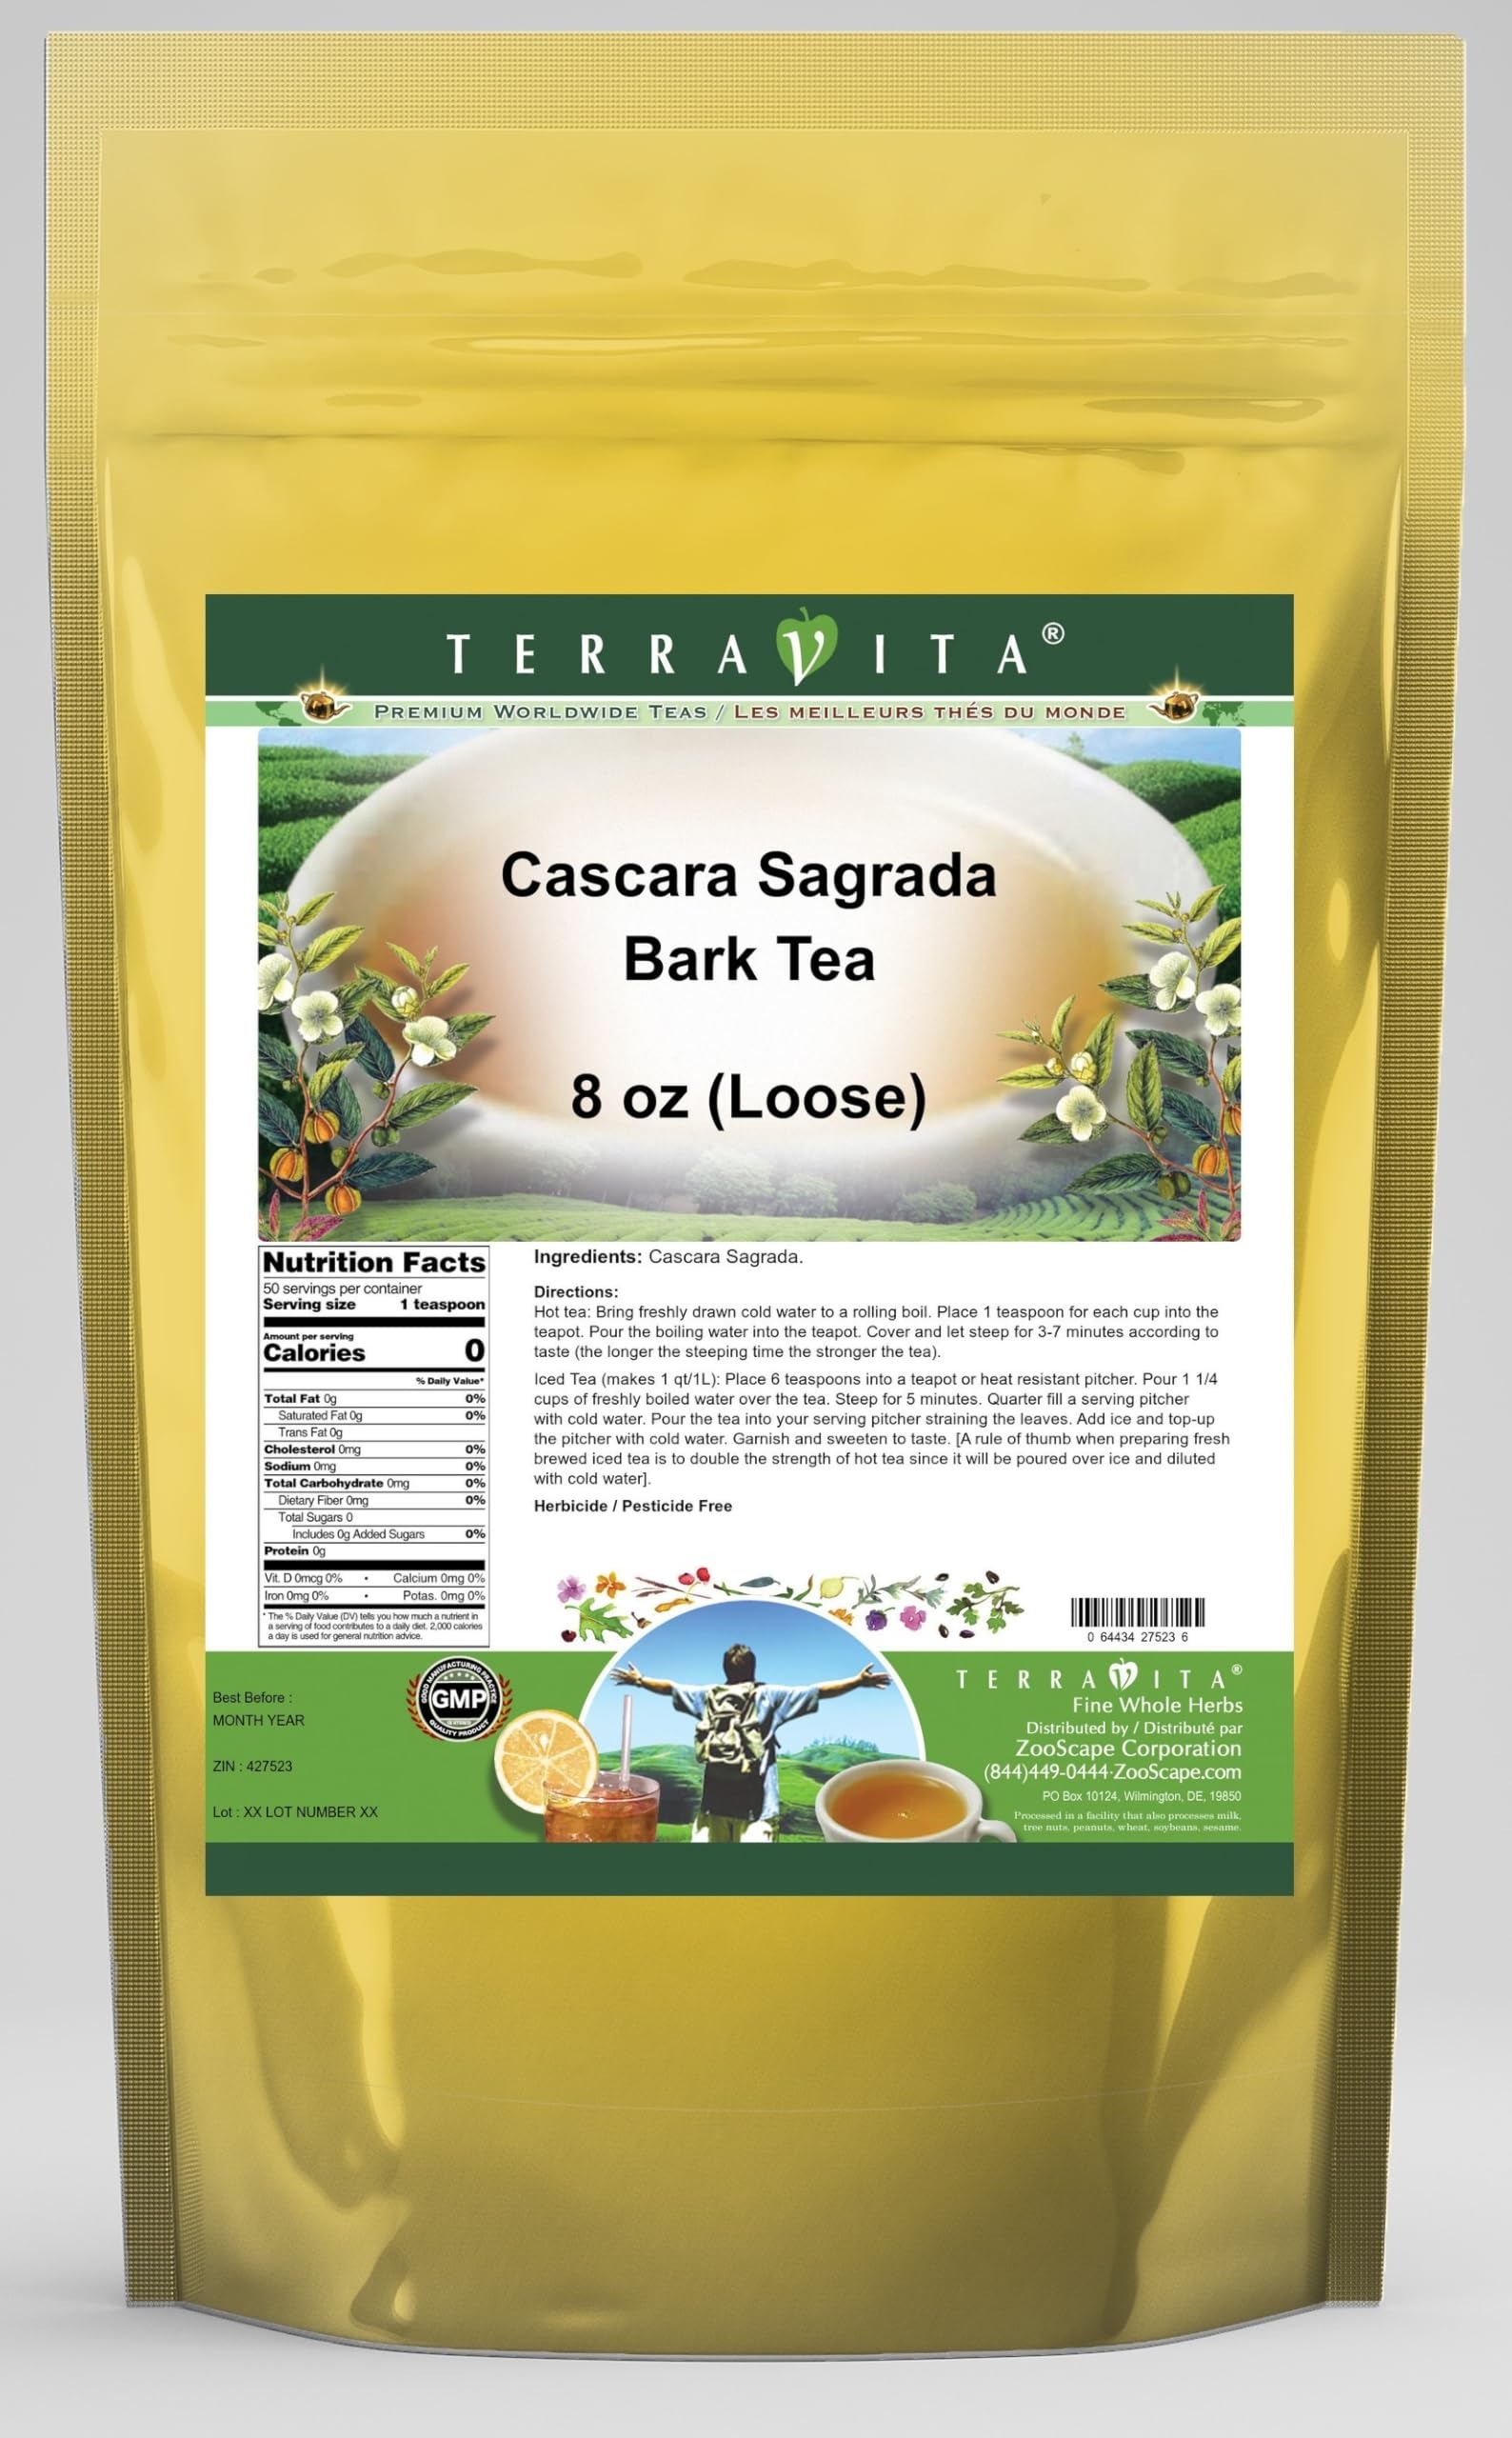
Item Name: Cascara Sagrada Bark Tea (Loose) (8 oz, ZIN: 427523)
Bullet Point 1: Cascara Sagrada Bark Tea (Loose) (8 oz, ZIN: 427523)
Bullet Point 2: No fillers.
Bullet Point 3: Manufacturer: TerraVita
Bullet Point 4: Size: 8 oz
Bullet Point 5: Loose Leaf Herbal Tea - Packed in a convenient upright pouch!
Product Description: Cascara Sagrada Bark Tea (Loose) (8 oz, ZIN: 427523)<BR><BR>Packaged in the United States in a GMP certified facility (Good Manufacturing Practice).<BR><BR>No fillers.<BR><BR>Manufacturer: TerraVita<BR><BR>Size: 8 oz<BR><BR>Loose Leaf Herbal Tea - Packed in a convenient upright pouch!<BR><BR>Ingredients: Cascara Sagrada
Value: 8.0
Unit: Ounce

Price: 27.25